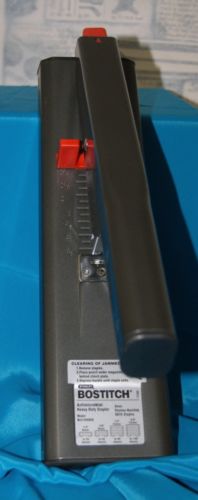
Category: stapler